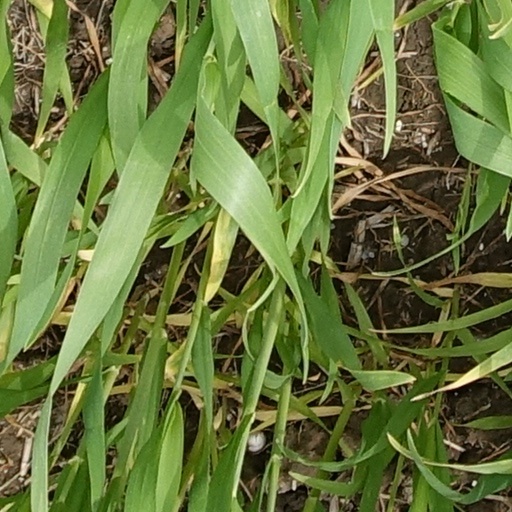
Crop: wheat